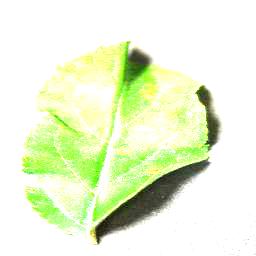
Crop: apple
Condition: cedar_rust